Eucalyptus cadens

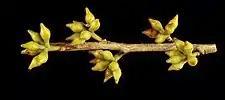
flower buds

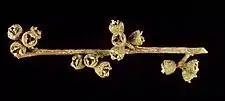
fruit

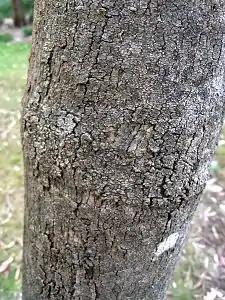
bark

"Eucalyptus cadens" is a spreading tree that grows to a height of with a characteristic leaning habit, and forms a lignotuber. The bark on the lower of the trunk is rough, compacted and greyish brown to black. The higher parts of the trunk and branches have some greyish green bark, often with a few ribbons of shed bark. Young plants and coppice regrowth have elliptic to oblong leaves, long, wide and have a petiole. Adult leaves are narrow elliptic to lance-shaped or curved, the same colour on both sides, long and wide with a petiole long. The flower buds are arranged in groups of seven in leaf axils on a peduncle long, the individual buds on a pedicel . Mature buds are oval, spindle-shaped or diamond-shaped with a conical or slightly beaked operculum long. Flowering occurs between March and June and the flowers are white. The fruit is a woody, conical capsule long and wide that is either sessile or on a pedicel up to long. The valves protrude beyond the rim of the capsule.